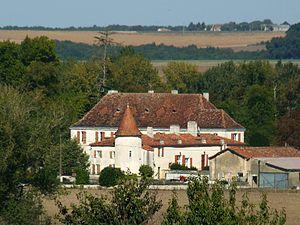
château du Bourbet, Cherval (24), France This building is indexed in the Base Mérimée, a database of architectural heritage maintained by the French Ministry of Culture,
Le château du Bourbet se situe sur la commune de Cherval, dans le département français de la Dordogne.